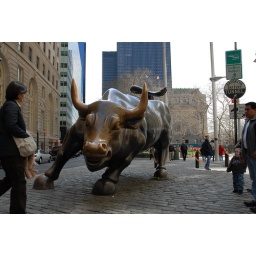
Bull in wall street New York